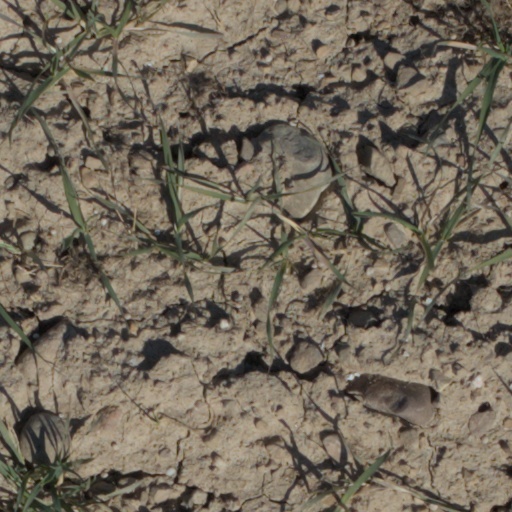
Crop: wheat